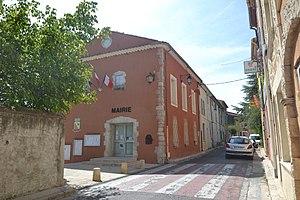
mairie de Sainte-Anastasie-sur-Issole
Sainte-Anastasie-sur-Issole est une commune française située dans le département du Var, en région Provence-Alpes-Côte d'Azur.